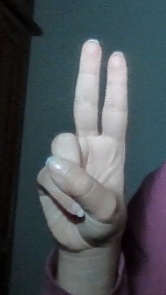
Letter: taa